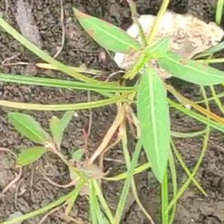
Weed species: Moti_dudhi(Euphorbia_geneculata_L)